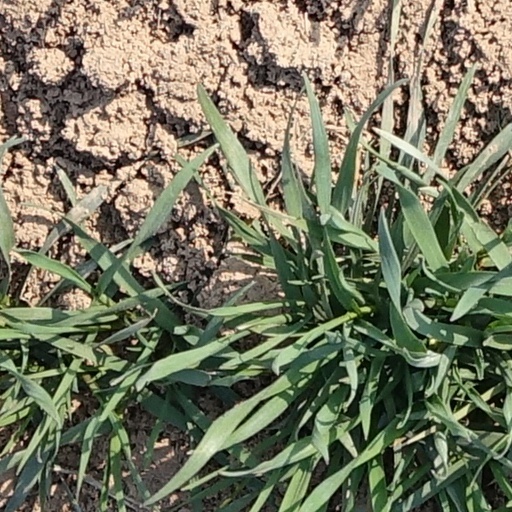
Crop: wheat